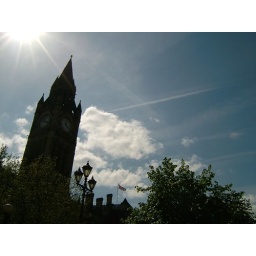
How appropriate-a sky kiss above the building where we got married!